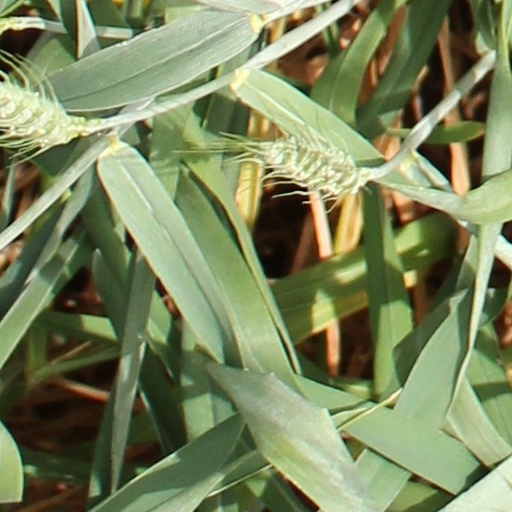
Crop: wheat